Al Reynolds

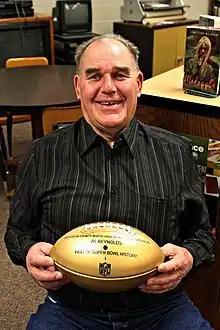
Reynolds in 2016

Allen F. Reynolds (February 15, 1938 – December 11, 2019) was an American college and professional football guard who played eight seasons in the American Football League from 1960–1967 for the Dallas Texans/Kansas City Chiefs. Allen is an alumnus of Tarkio College in Tarkio, Missouri where he was inducted into the Tarkio College Hall of Fame in 1987.